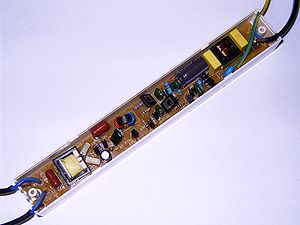
Strømforsyning
Den elektroniske ballastspole i fotografiet er i virkeligheden en specialiseret SMPS-strømforsyning. Med en elektronisk ballastspole spares energi og T8 lysstofrøret holder længere og kan tåle langt flere tændinger.
Ordet strømforsyning henviser – overordnet set – til en strømkilde hvorfra man modtager elektrisk strøm. I princippet leverer en strømforsyning en forholdsvis konstant strøm uafhængig at belastningens størrelse i ohm.